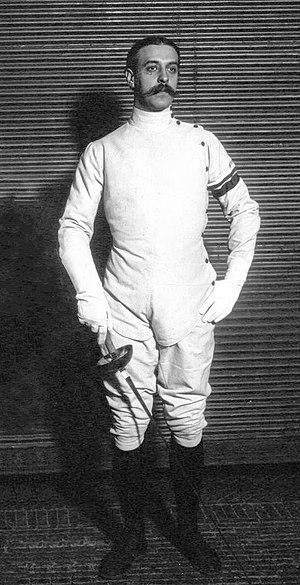
Armand Massard (cropped version of Le gala Kirchoffer
Armand Massard, né le 1ᵉʳ décembre 1884 à Paris 14ᵉ et mort le 9 avril 1971 à Paris 16ᵉ, est un champion olympique d'escrime multi-médaillé puis dirigeant sportif français qui consacre 34 ans à la présidence du Comité olympique français.